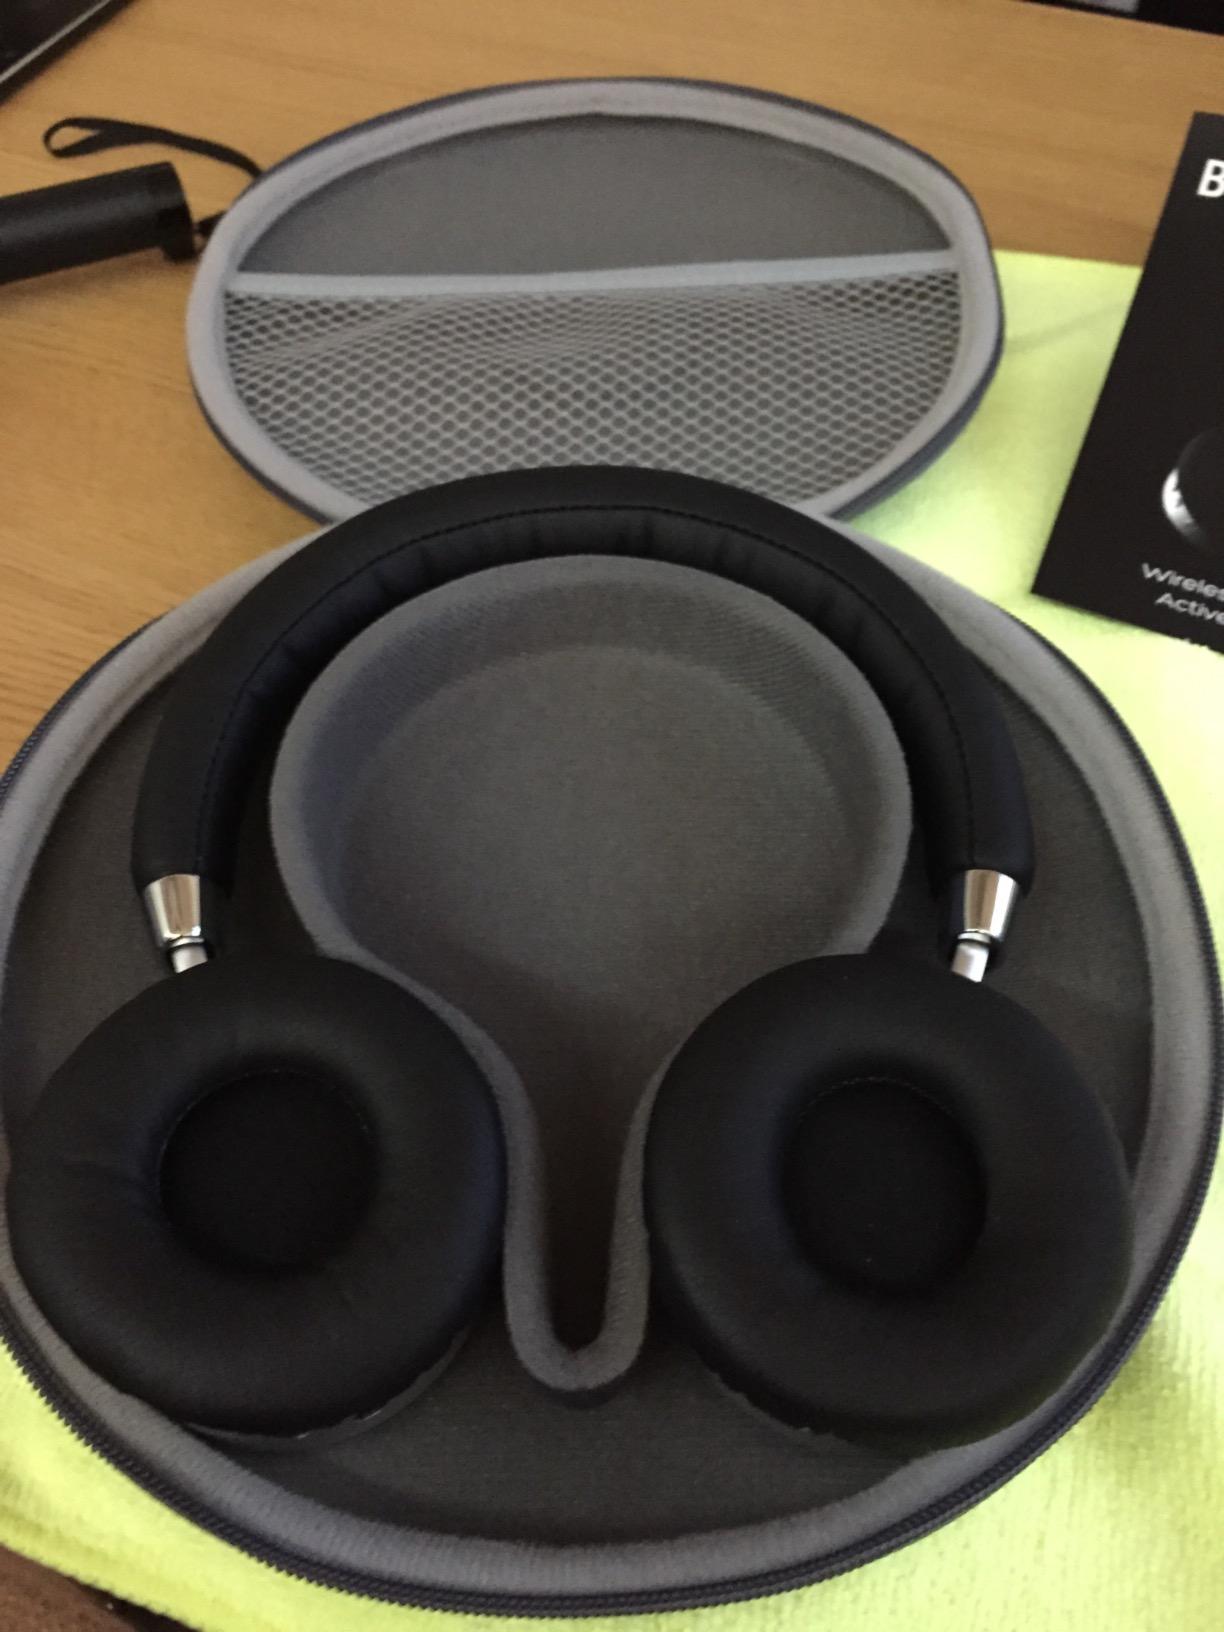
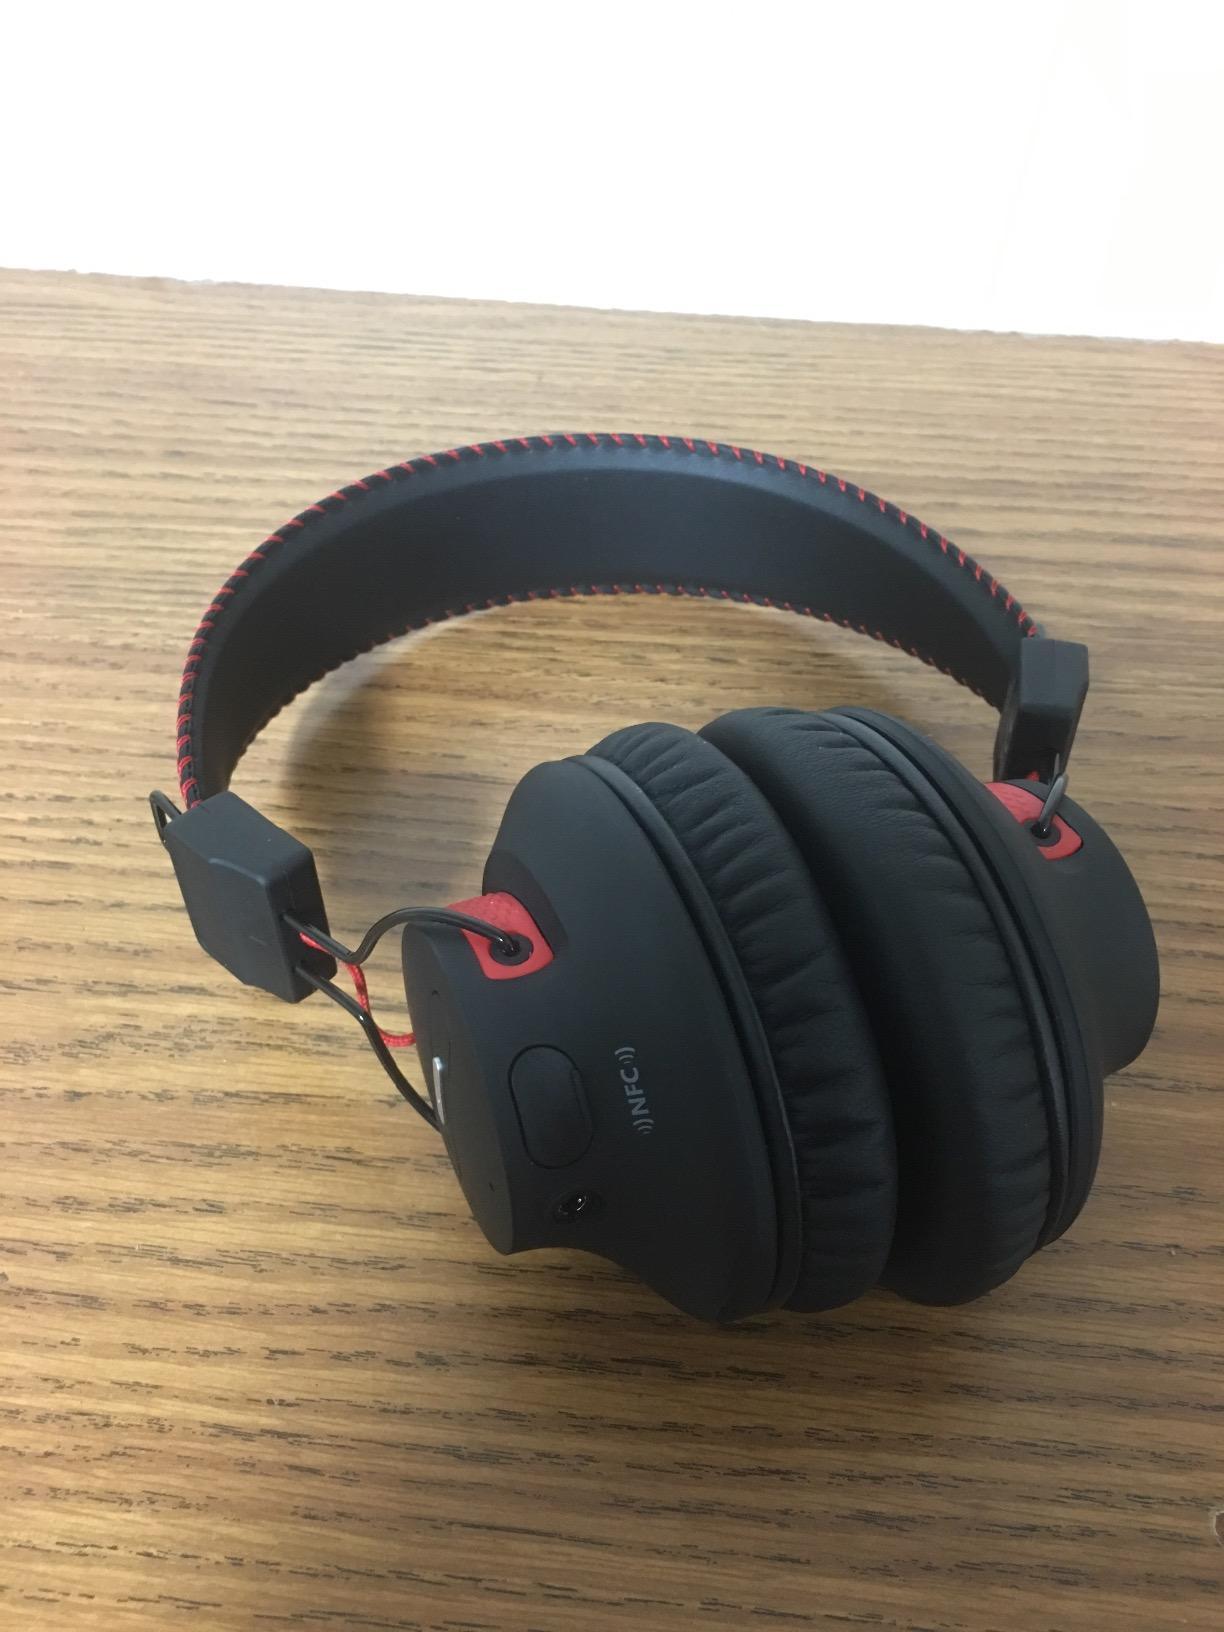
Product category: headphones
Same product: no